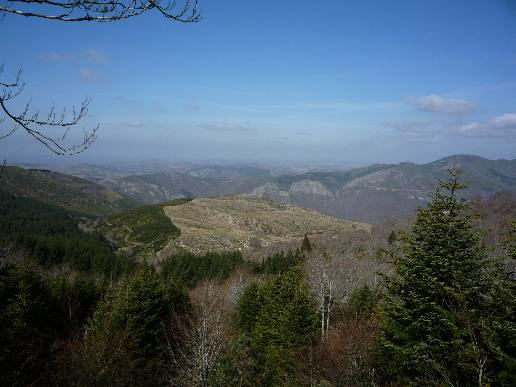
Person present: No